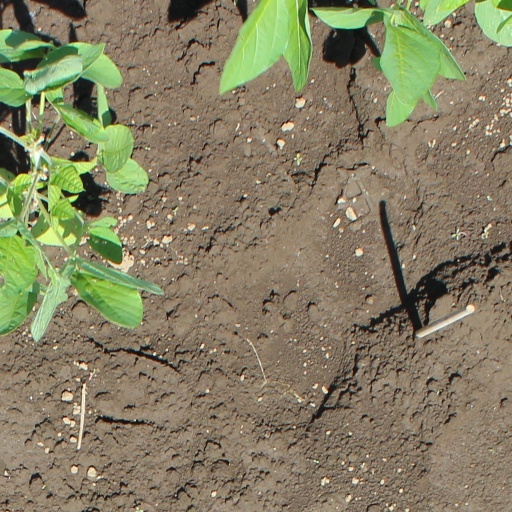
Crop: soybean